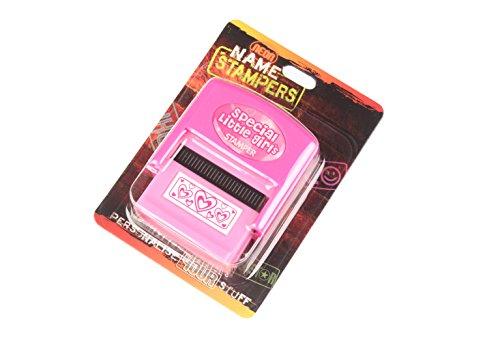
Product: Name Stampers Special Little Girl Rubber Stamps
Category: Toys & Games | Arts & Crafts
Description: Available in cool colors and funky typefaces these nifty little stampers are the perfect gift.
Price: $4.86
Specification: ProductDimensions:2x1x2.5inches|ItemWeight:1.6ounces|ShippingWeight:1.6ounces(Viewshippingratesandpolicies)|DomesticShipping:ItemcanbeshippedwithinU.S.|InternationalShipping:ThisitemcanbeshippedtoselectcountriesoutsideoftheU.S.LearnMore|ASIN:B071YSJFDM|Itemmodelnumber:197000012|Manufacturerrecommendedage:3yearsandup